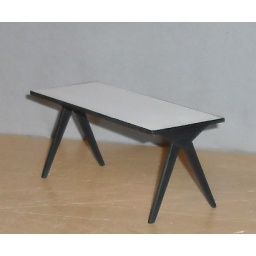
1/12th scale table in white with black base